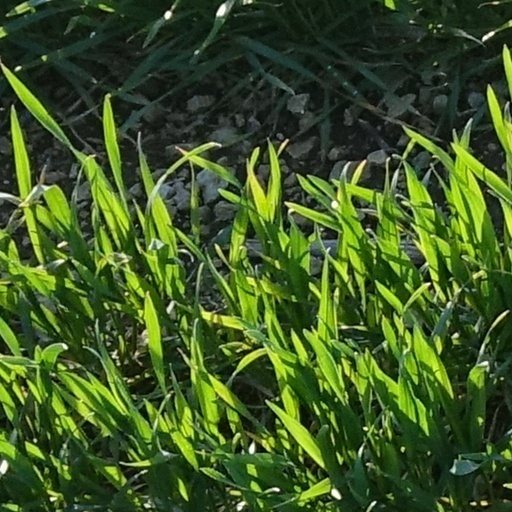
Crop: wheat